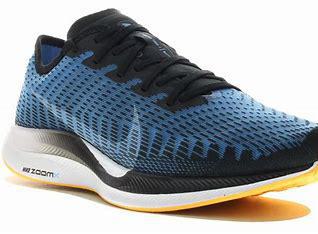
Brand: Nike
Model: Pegasus 2